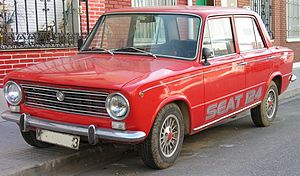
Seat / Modeller
SEAT, S.A. er en spansk bilproducent med hovedsæde i Martorell nær Barcelona. Virksomheden blev grundlagt 9. maj 1950 af Instituto Nacional de Industria, et statsejet industri-holdingselskab.